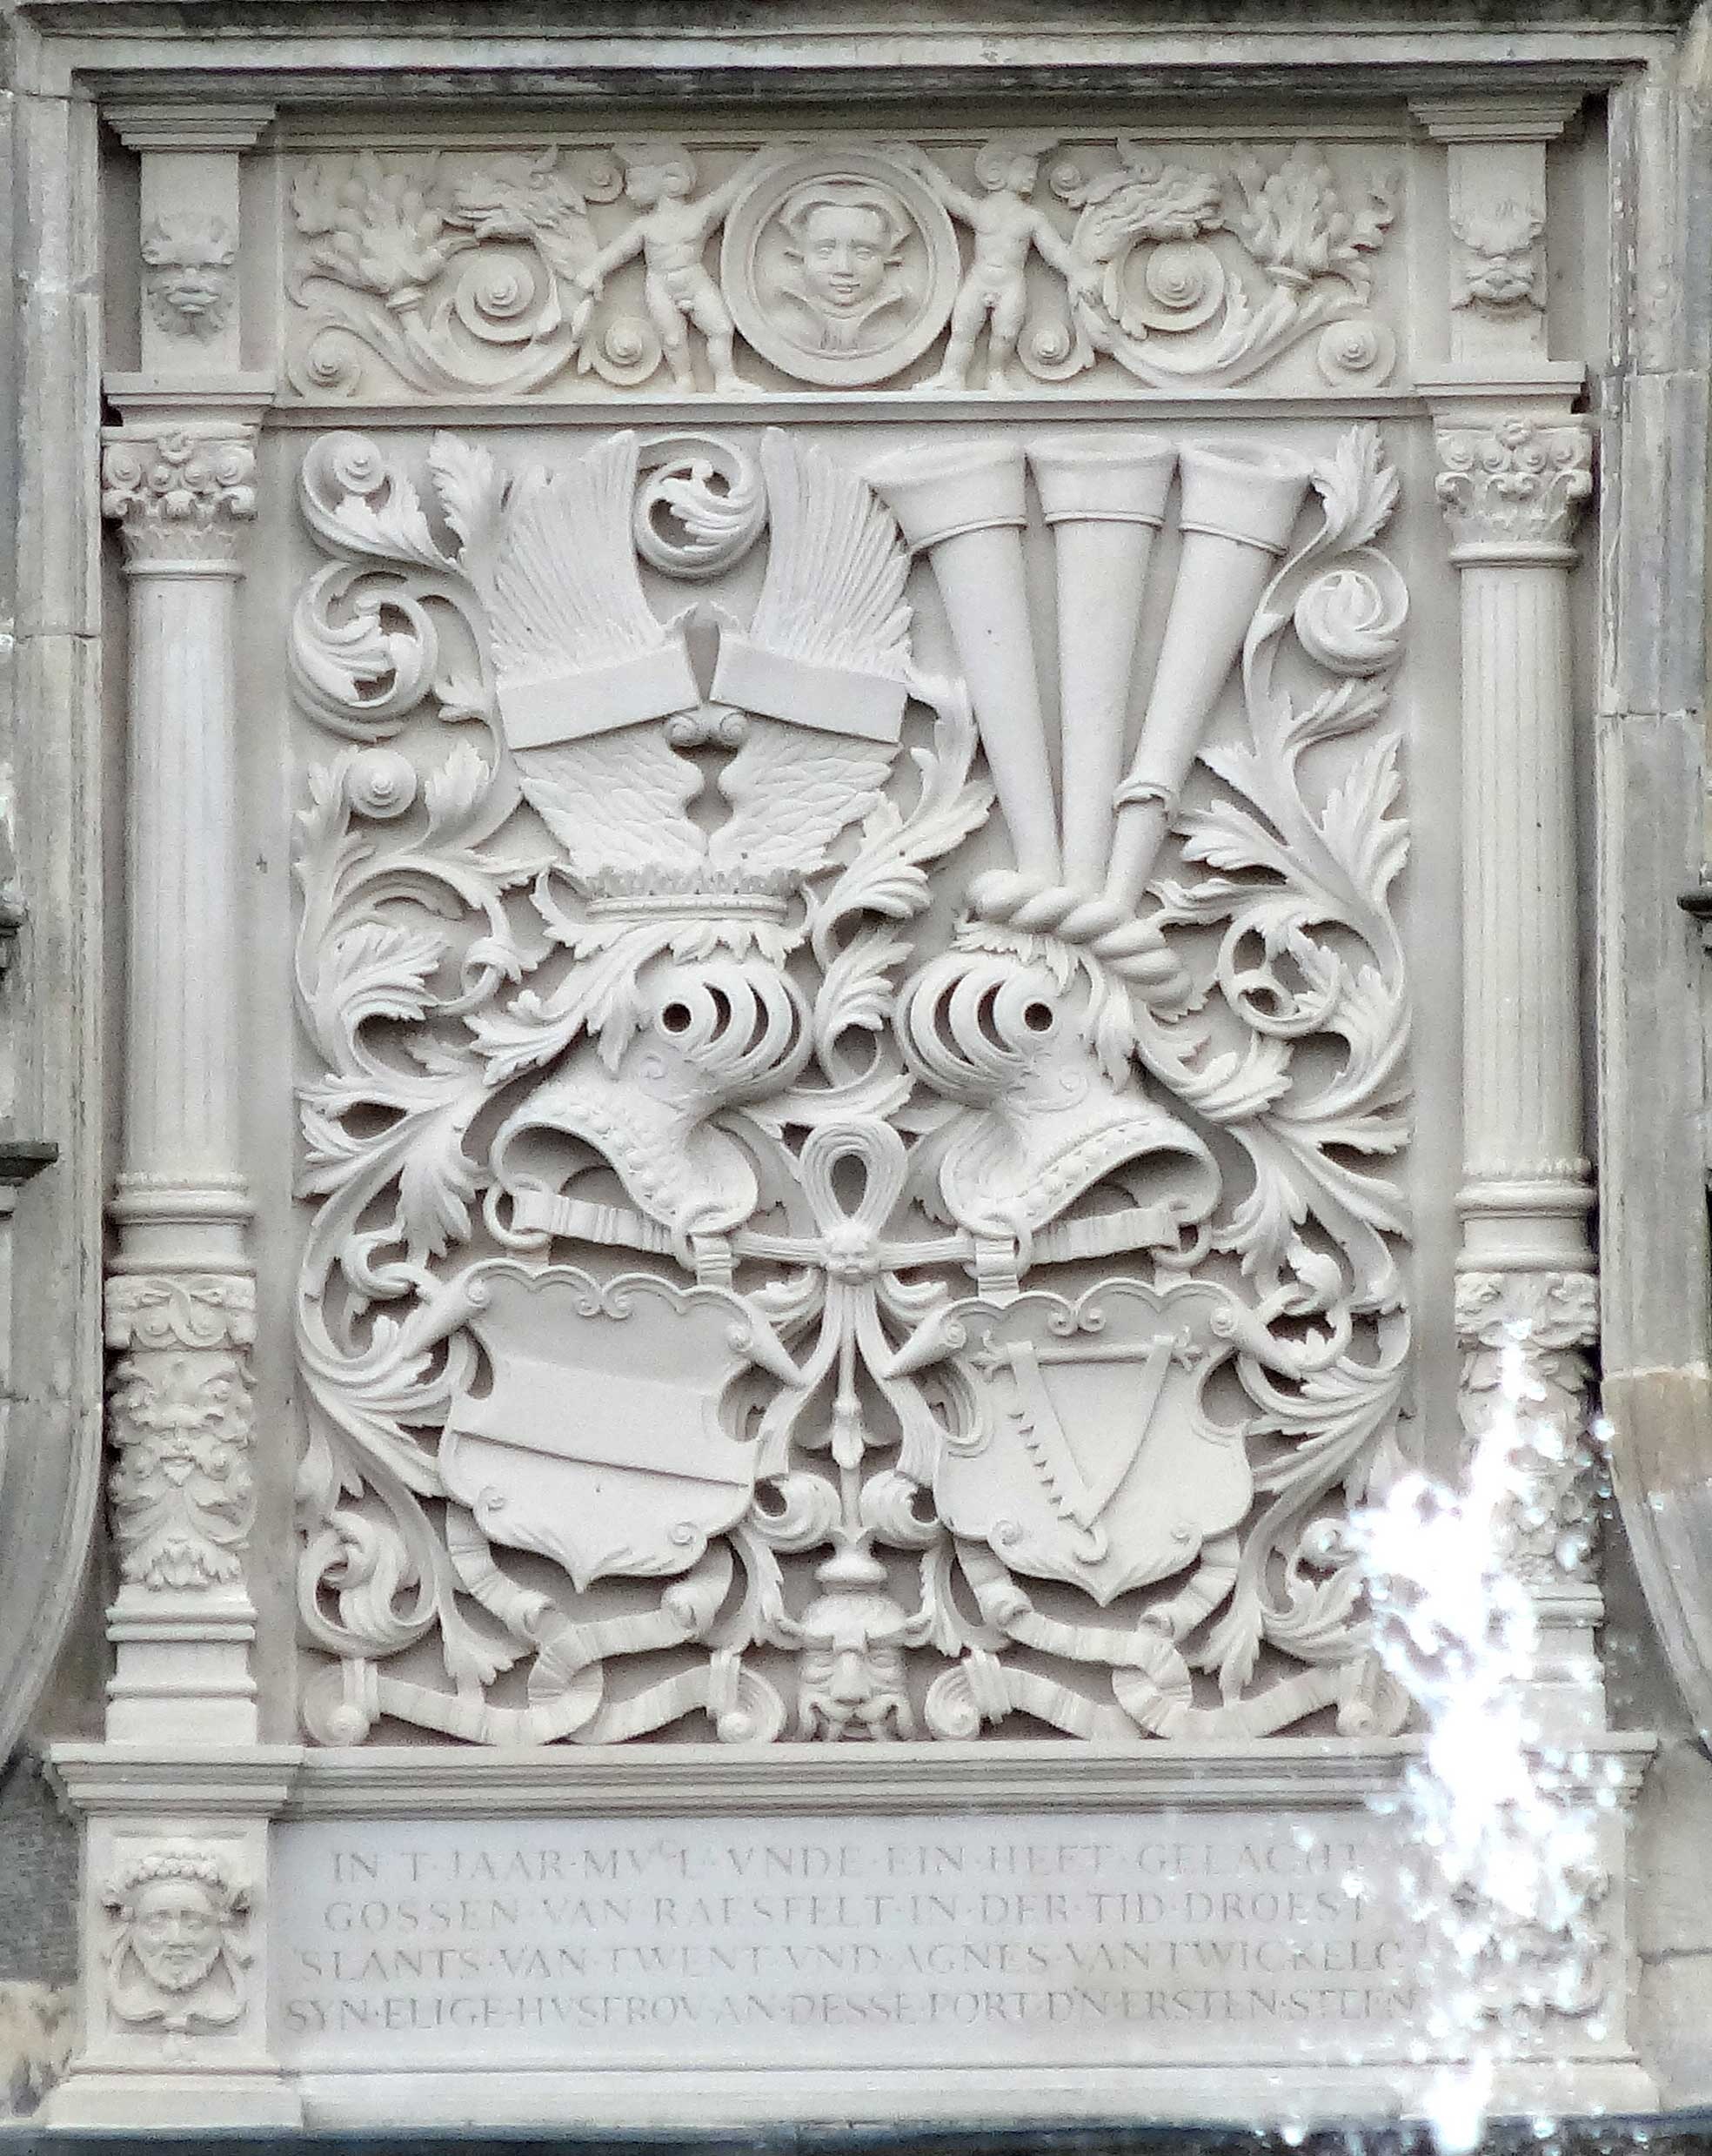
structure, building, monument, statue, column, facade, exterior, historic, decor, sculpture, family, art, holland, netherlands, altar, picture frame, carving, relief, coat of arms, stone carving, twickel castle